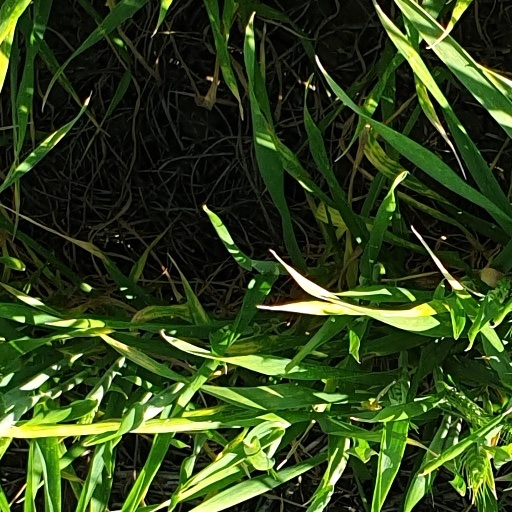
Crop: wheat